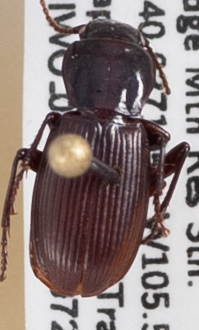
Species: Pterostichus restrictus
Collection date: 2020-07-28
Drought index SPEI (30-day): -1.69
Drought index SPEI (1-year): -1.01
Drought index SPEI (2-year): -0.54